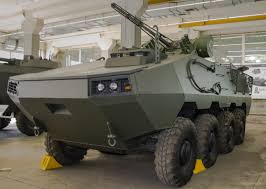
Label: BTR-60